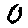
Label: 0